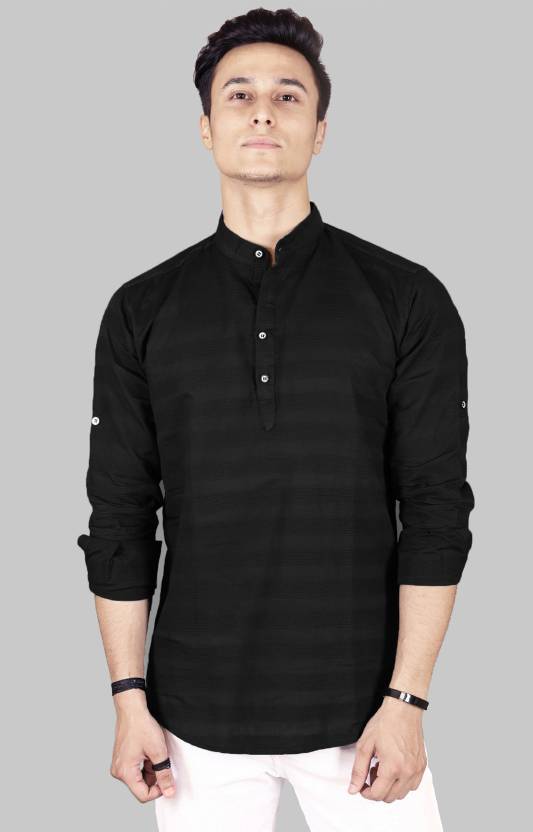
Product: Men Slim Fit Solid Mandarin Collar Casual Shirt
Price: ₹495
Colors: Black
Pattern: Solid
Description: ThisRED B APPLE Party wear shirt is made of cotton  fabric .This shirt will give you immense comfort &  it is safe for the skin. You can pair this stylish mandarian collar full sleeve shirt with any colour trouser or jeans and easily carry it off at office , day outing or even as partywear. This shirt will give you a new confidence in your dressing style.Also The design on mandarian neck  gives it an amazing look .